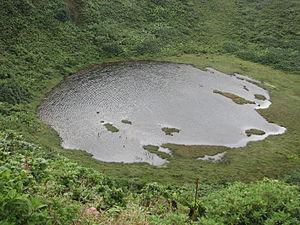
La Citerne est un volcan de France situé en Guadeloupe, sur le flanc sud-est de la Soufrière.
Le lac Flammarion est un lac de cratère situé au fond du cratère de la Citerne, un volcan éteint de Guadeloupe, aux Antilles françaises. Le nom du cratère a été donné par l'alpiniste Camille Thionville, chef du service de l'Enregistrement et des Domaines.